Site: brandenburg
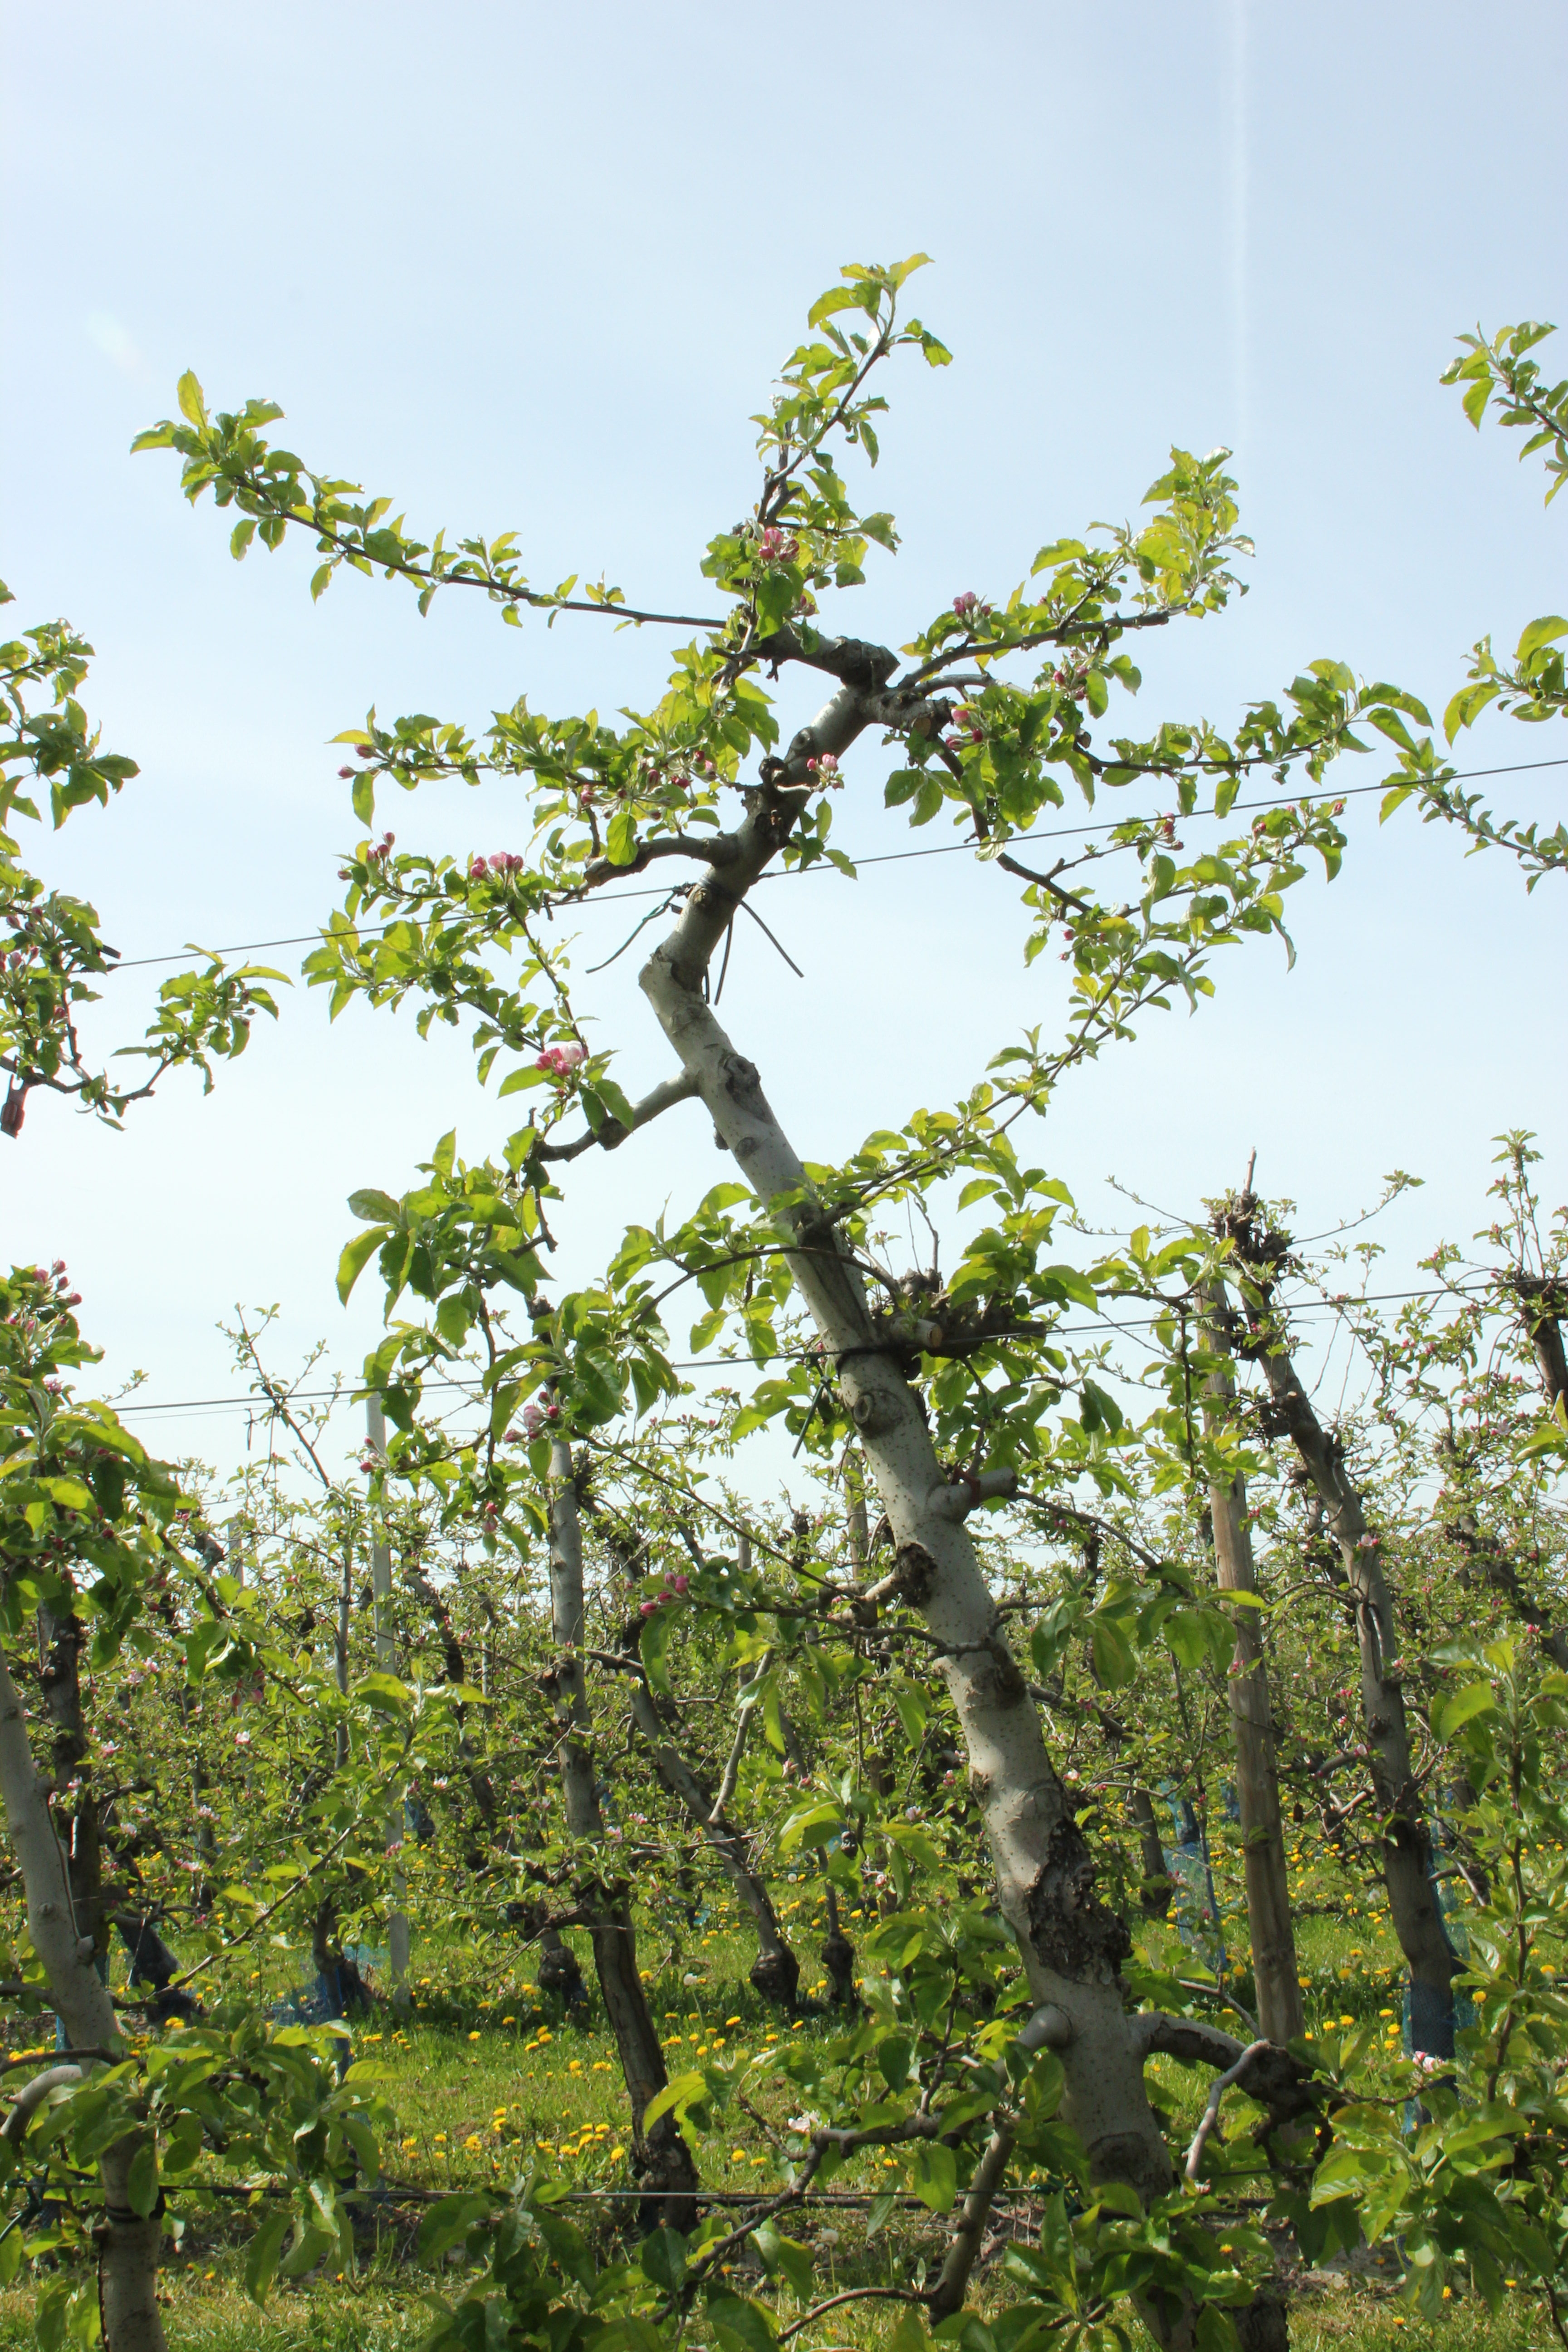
Growth stage (BBCH 60): Flowering